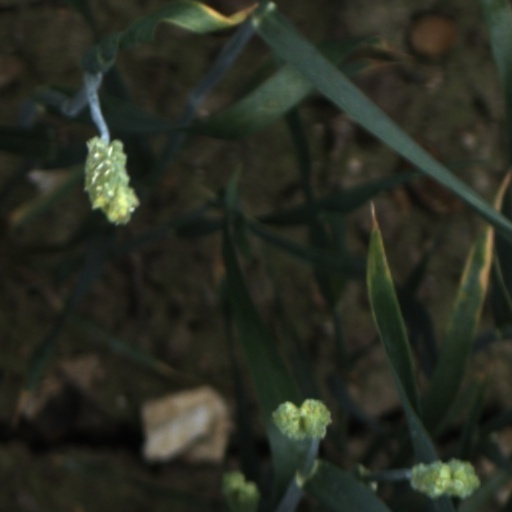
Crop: wheat